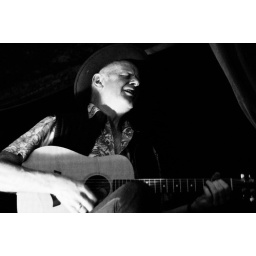
Paul Murphy's Songwriter's Cafe under his tree house in his back garden, 21st May.(Musician credits to come)